Stuart Little 2

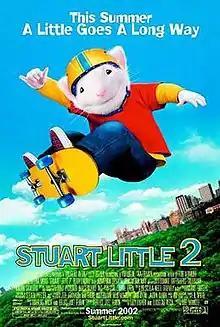
Theatrical release poster

Stuart Little 2 is a 2002 American live-action/animated comedy film loosely based on E.B. White's novel "Stuart Little". Directed by Rob Minkoff and screenplay by Bruce Joel Rubin, the film stars Geena Davis, Hugh Laurie, and Jonathan Lipnicki, alongside the voices of Michael J. Fox, Melanie Griffith, Nathan Lane, James Woods, and Steve Zahn. It is the sequel to the 1999 film "Stuart Little" and the second installment in the "Stuart Little" trilogy. In the film, Stuart (Fox) and Snowbell (Lane) meet a canary named Margalo (Griffith) before she is captured by Falcon (Woods), and Stuart and Snowbell must team up to find her and defeat Falcon.